Michelle Cueni

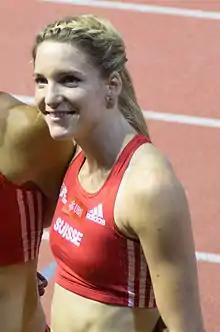
Michelle Cueni at Athletissima 2012

Michelle Cueni (born 4 December 1983 in Bern) is a Swiss sprinter. She competed for the Swiss team in the 4 × 100 metres relay at the 2012 Summer Olympics; the team placed 13th with a time of 43.54 in Round 1 and did not qualify for the final.